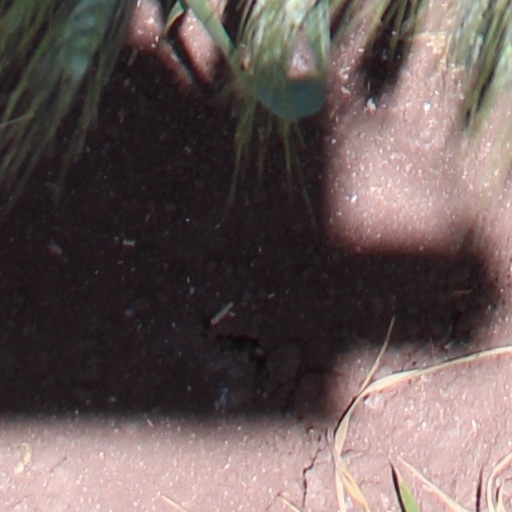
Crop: wheat